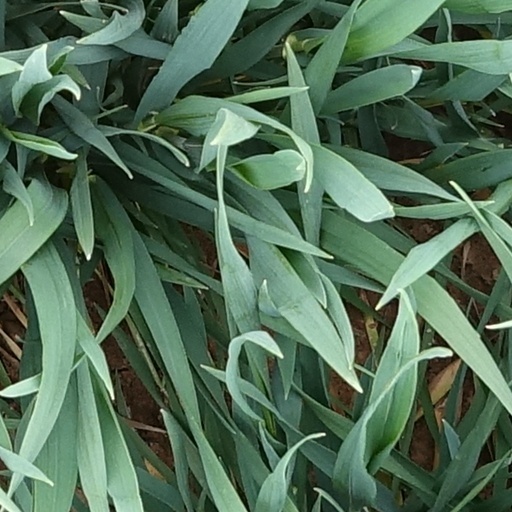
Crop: wheat